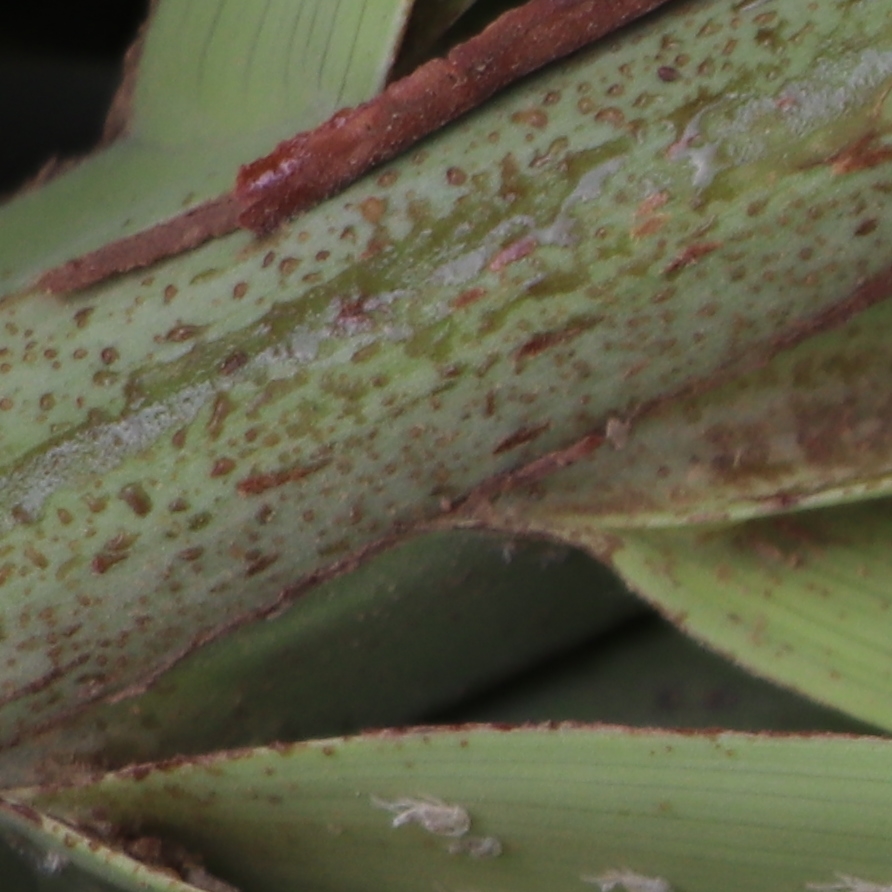
Label: Dubas